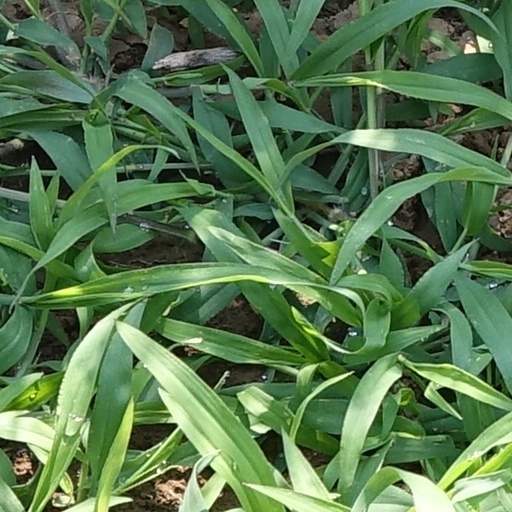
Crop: wheat